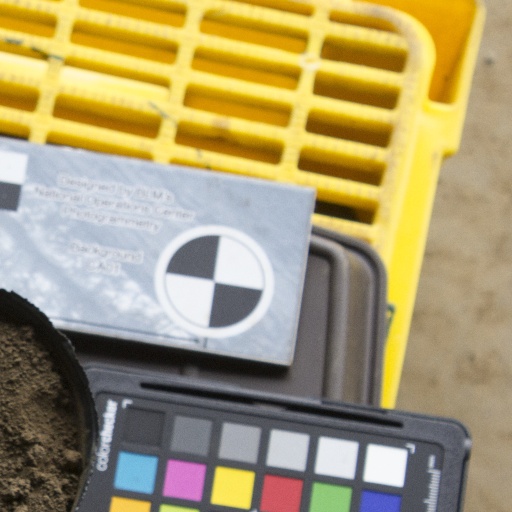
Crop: soybean